Mensa Christi Church

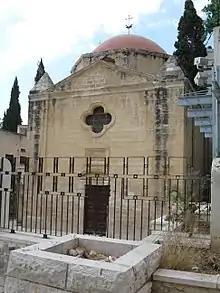
Church exterior

Mensa Christi is a Roman Catholic church located in Nazareth, northern Israel.